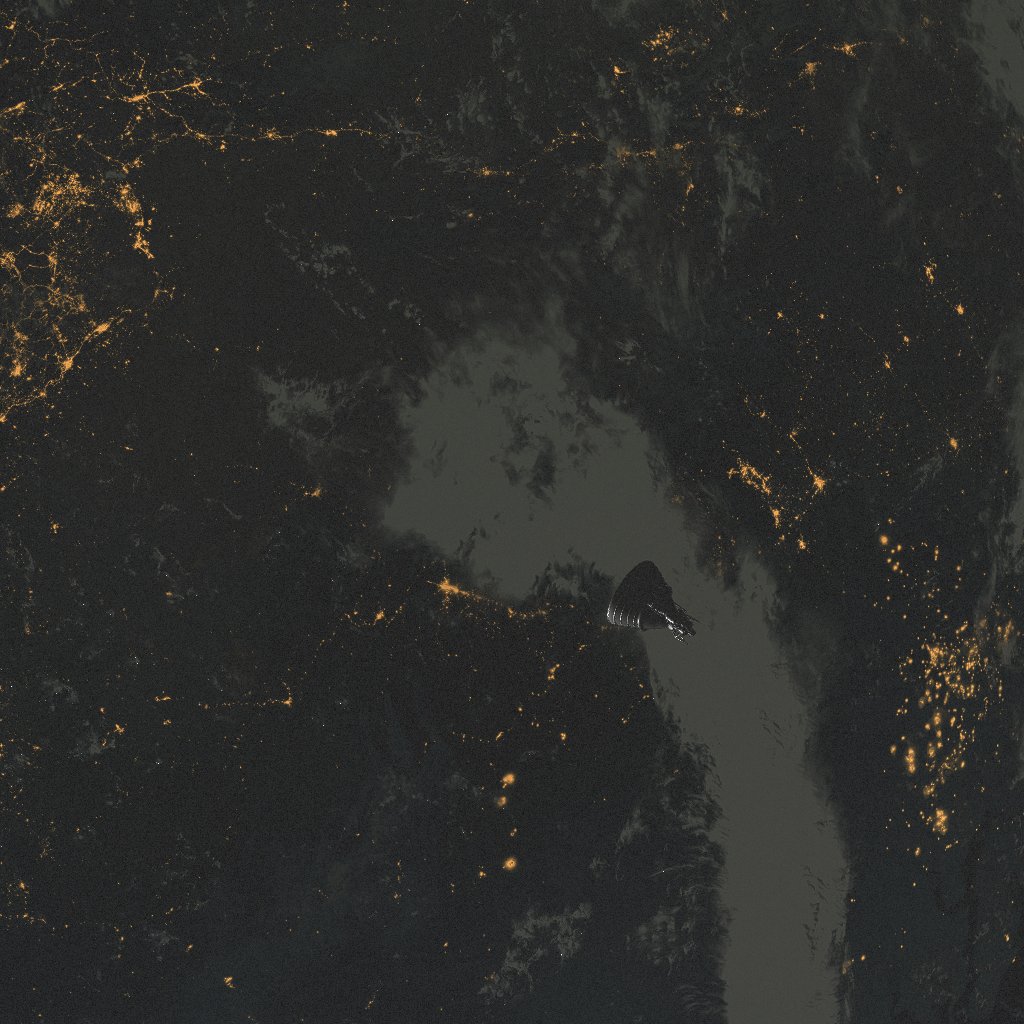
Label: debris